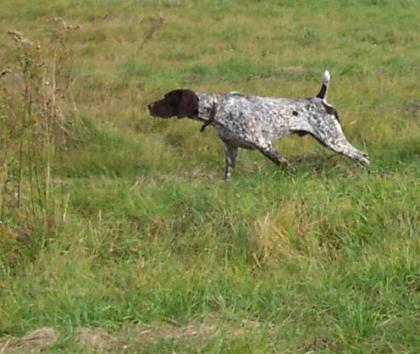
German_short-haired_pointer